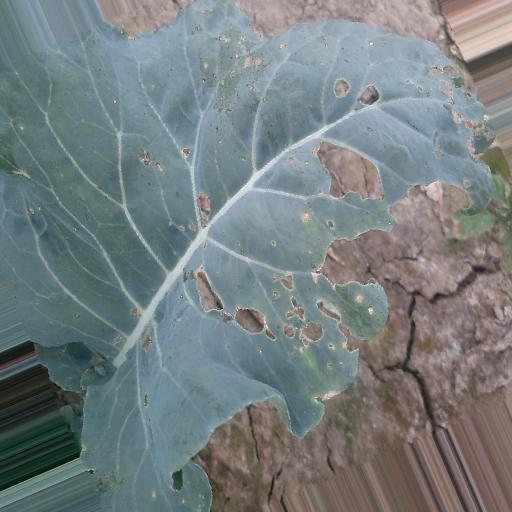
Label: Black Rot